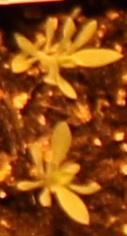
Label: Kochia